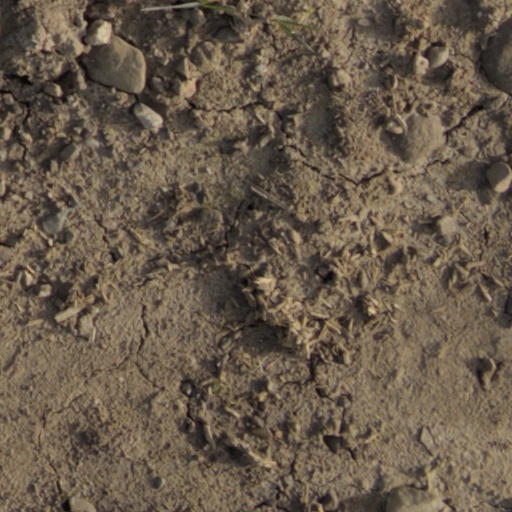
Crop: wheat